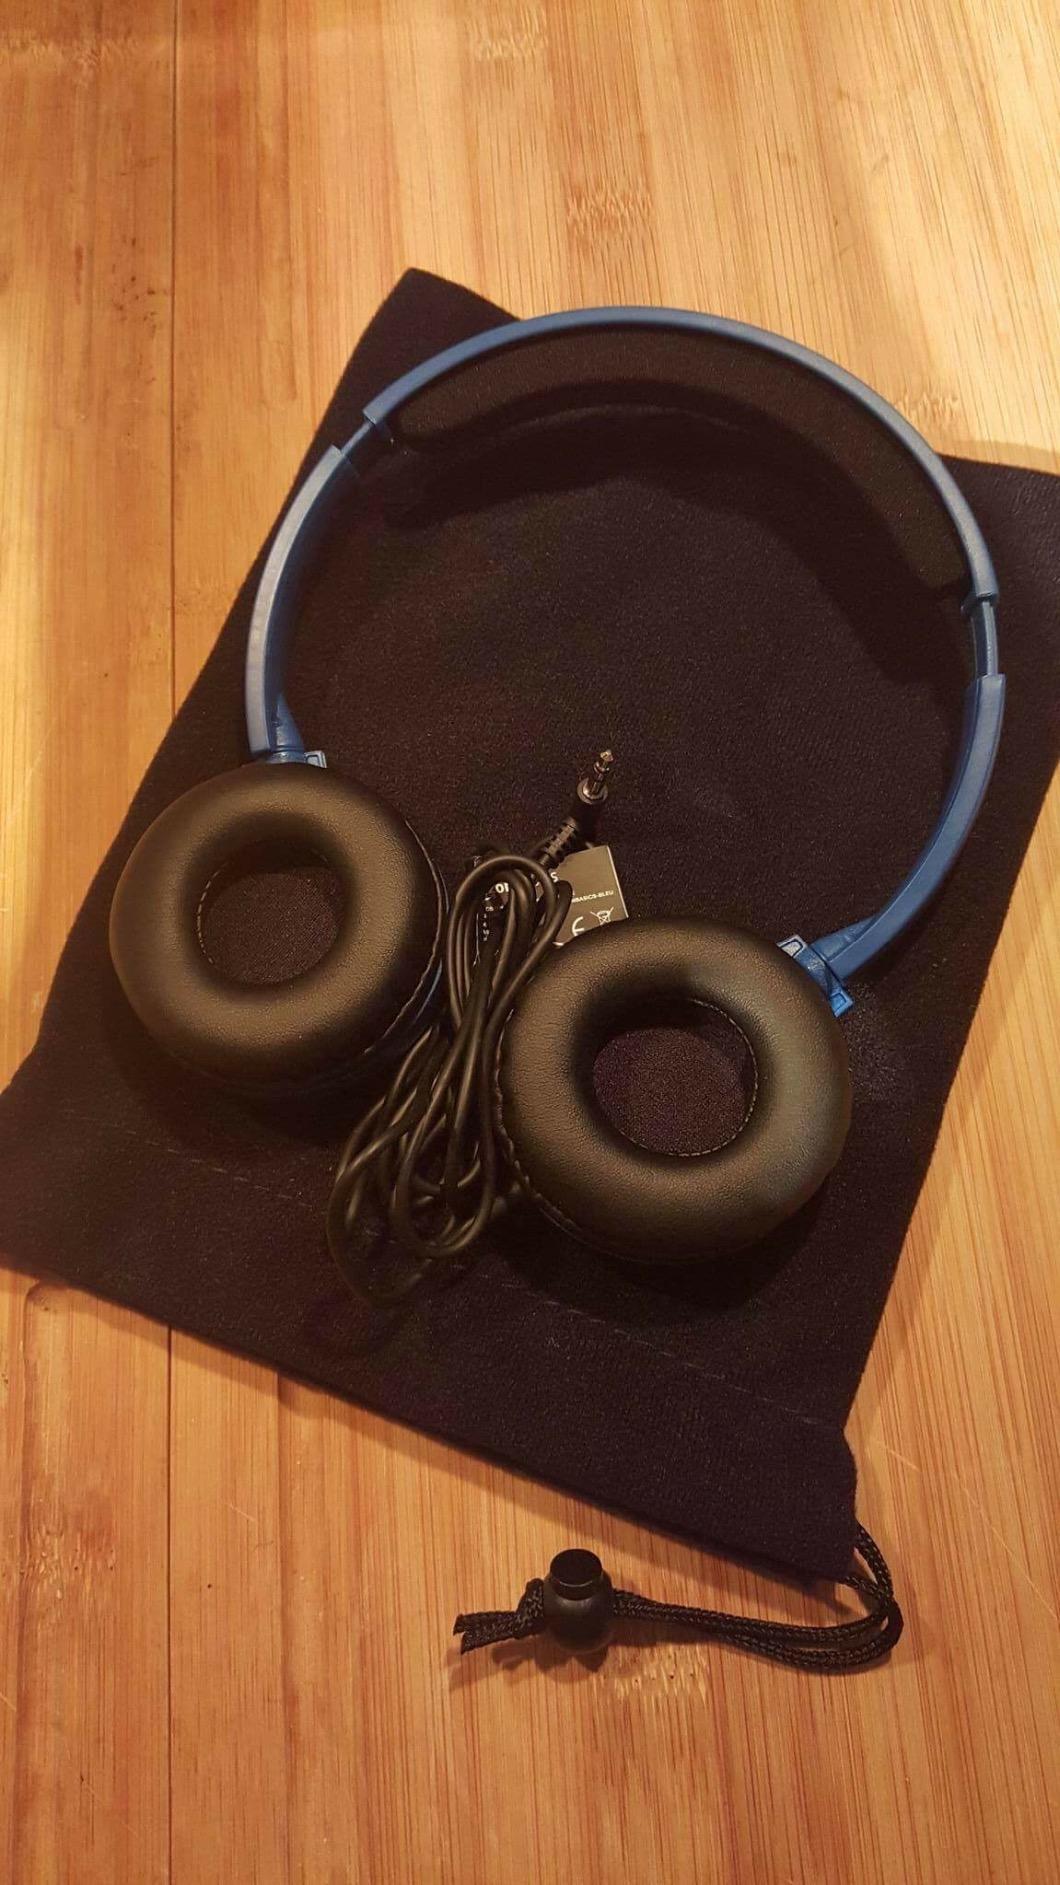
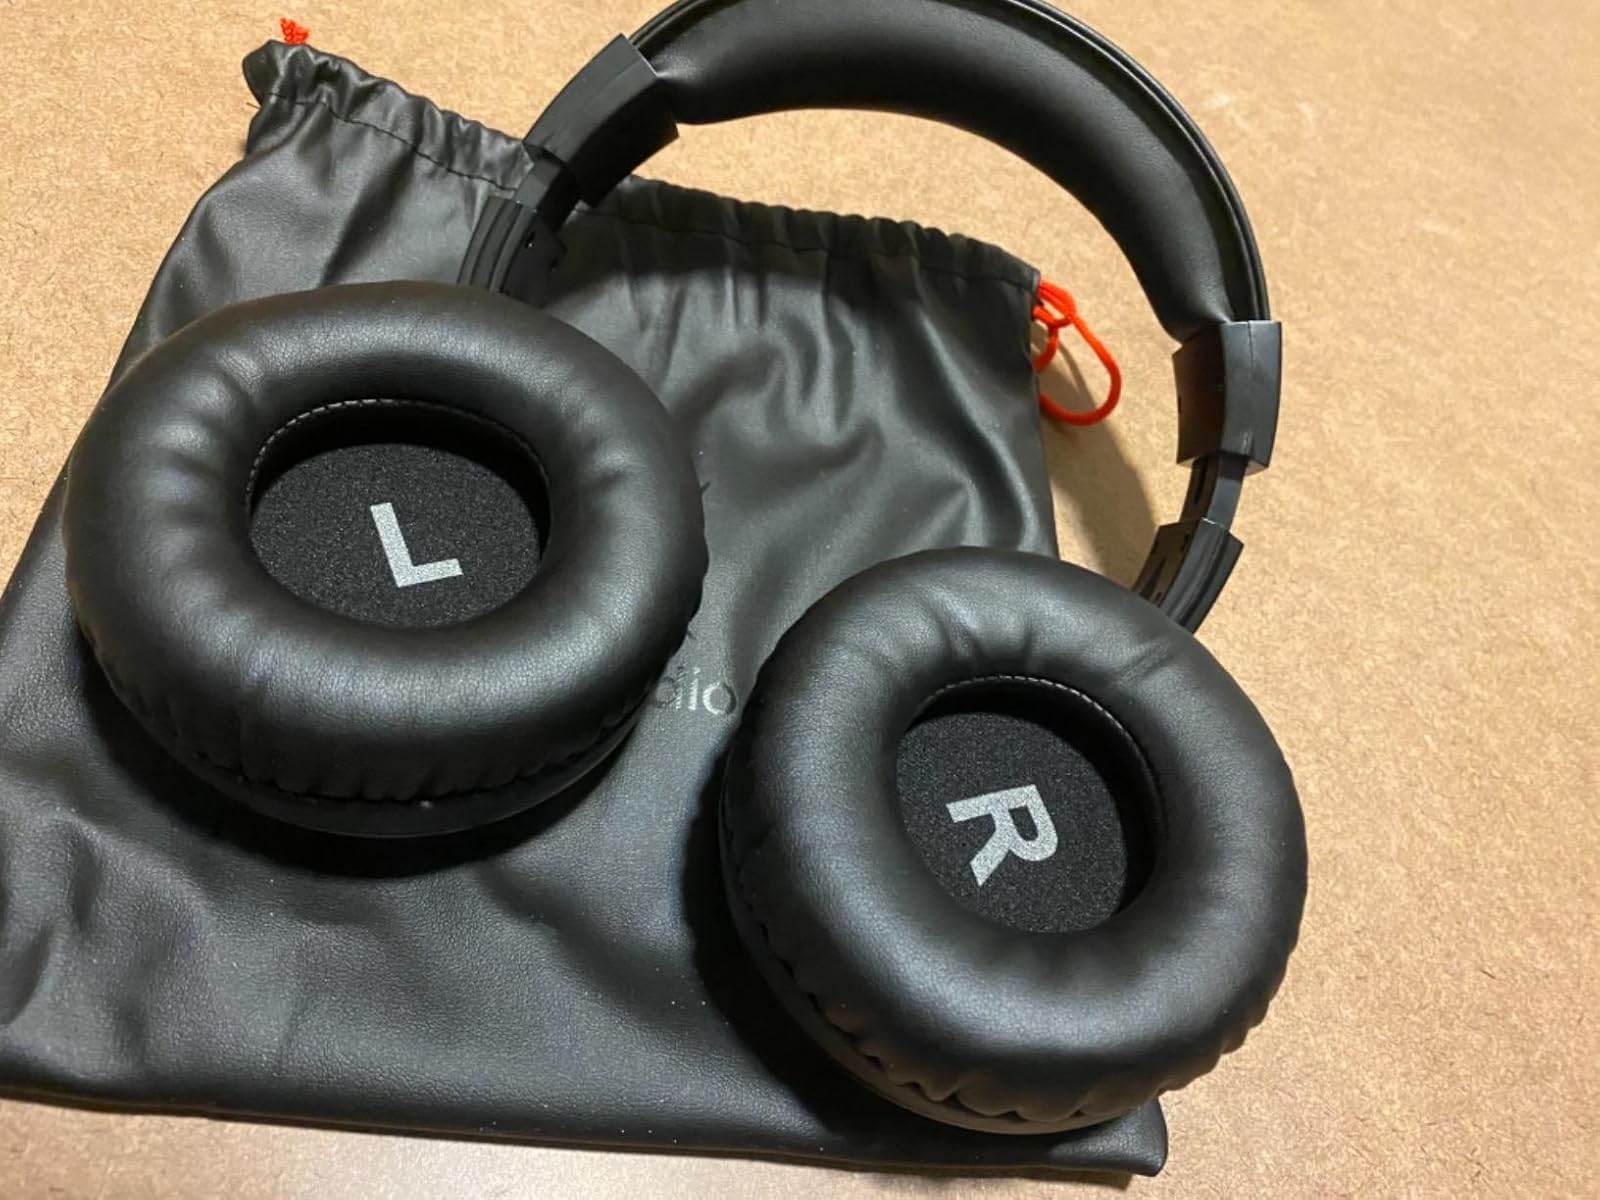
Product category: headphones
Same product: no